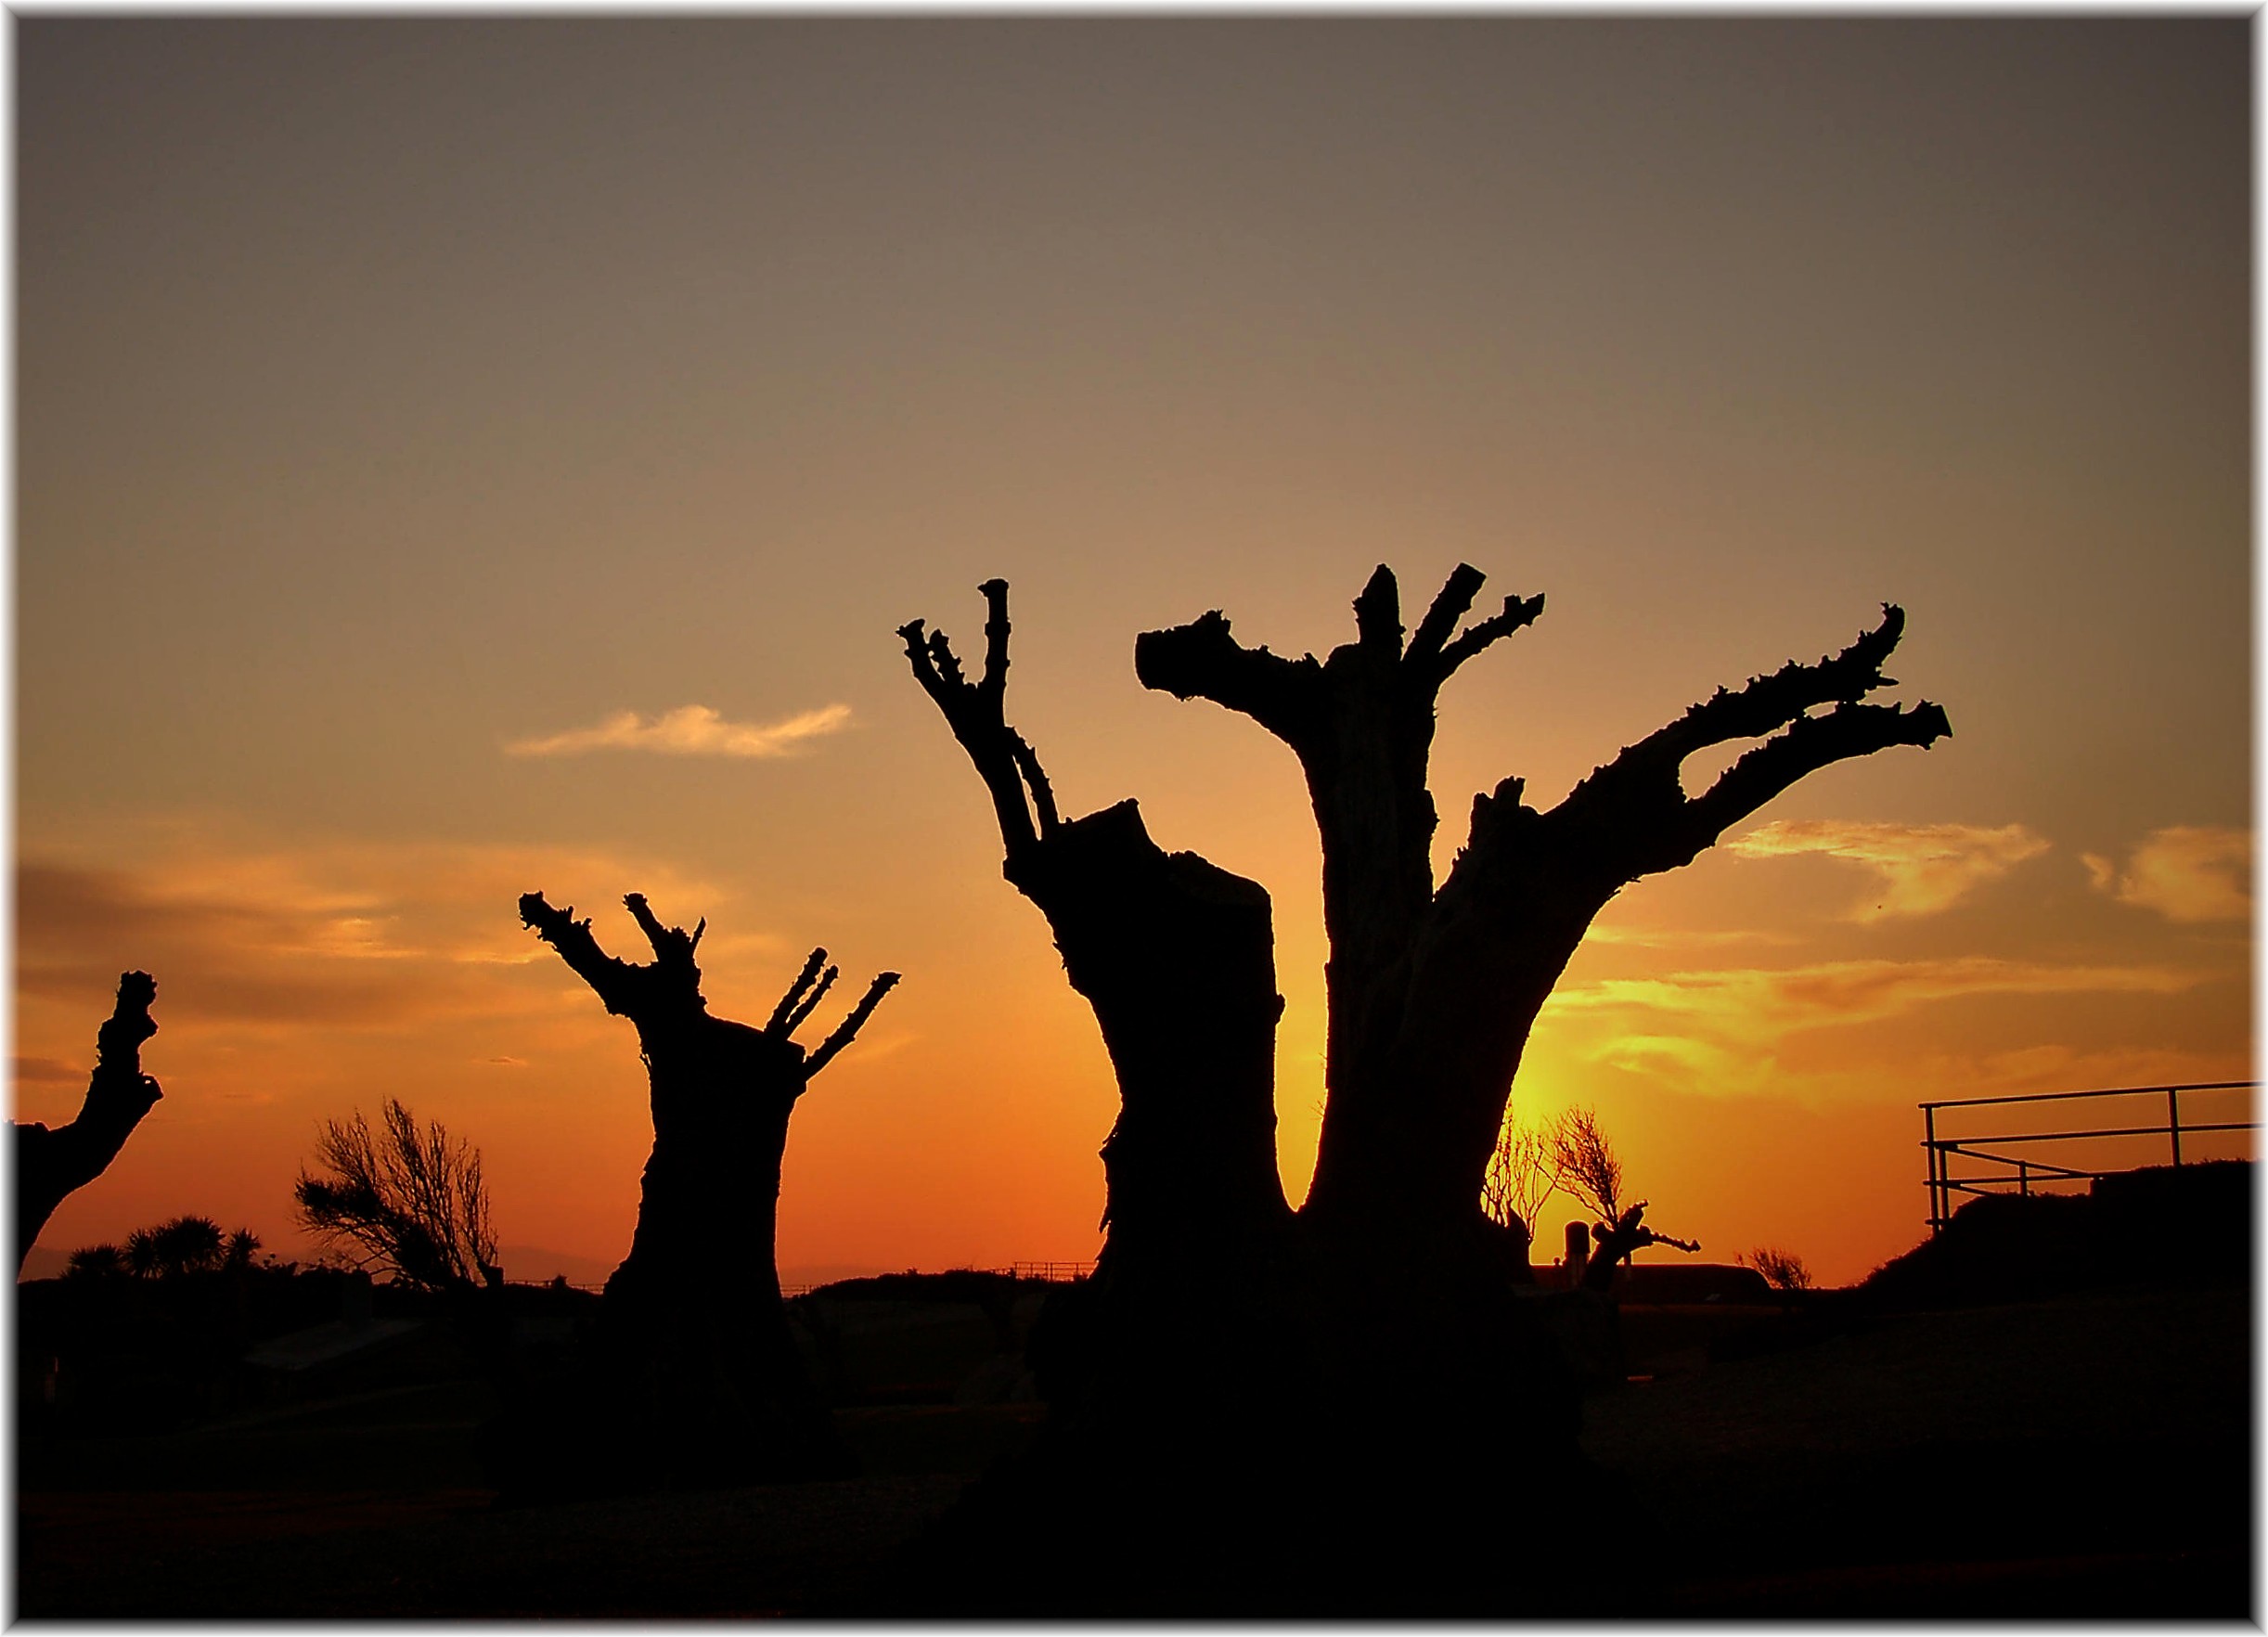
horizon, silhouette, sunrise, sunset, morning, dawn, dusk, europe, evening, savanna, giraffe, spain, europa, galicia, atardecer, siluetas, espana, galiza, montesanpedro, lacoruna, acoru a, coru a